Nankai, Tianjin

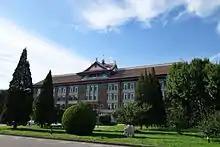
Tianjin University since 1895

People's Government of Tianjin Nankai District English Website